2018 Sulawesi earthquake and tsunami

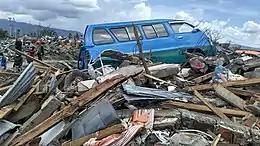

On 28 September 2018, a shallow, large earthquake struck in the neck of the Minahasa Peninsula, Indonesia, with its epicentre located in the mountainous Donggala Regency, Central Sulawesi. The magnitude 7.5–7.6 quake was located away from the provincial capital Palu and was felt as far away as Samarinda on East Kalimantan and also in Tawau, Malaysia. This event was preceded by a sequence of foreshocks, the largest of which was a magnitude 6.1 tremor that occurred earlier that day.